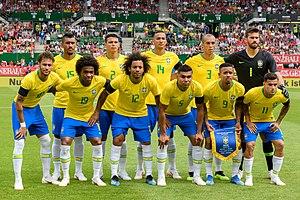
L'équipe du Brésil de football est la sélection de joueurs brésiliens représentant le pays lors des compétitions internationales de football masculin, sous l'égide de la Confédération brésilienne de football.